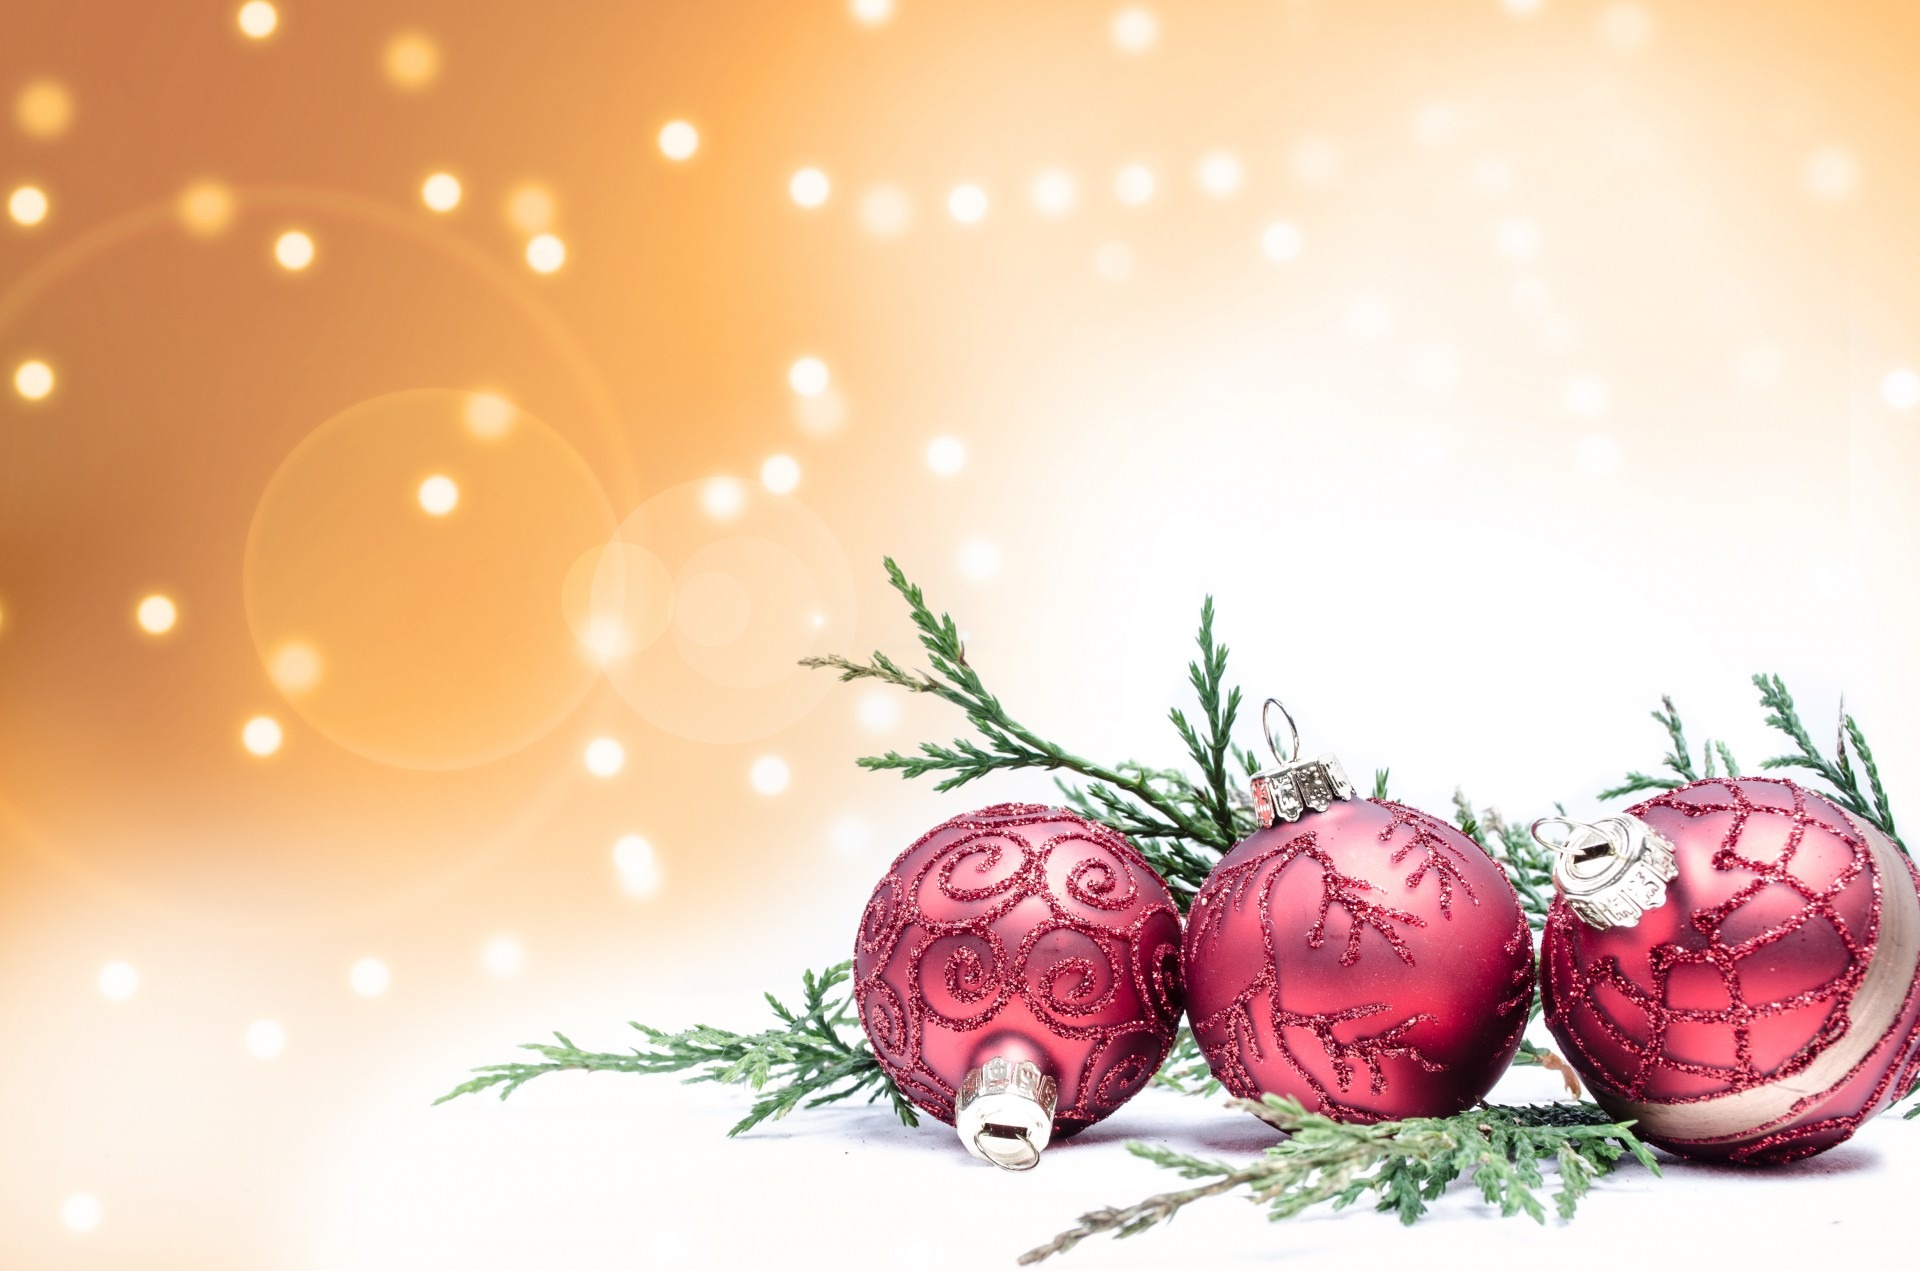
tree, branch, plant, white, star, flower, celebration, sign, decoration, food, red, produce, macro, holiday, gray, christmas, fir, decor, christmas tree, season, ornament, sparkle, christmas decoration, christmas time, seasonal, new, christmas bauble, xmas, traditional, holy night, christmas card, christmas star, christmas baubles